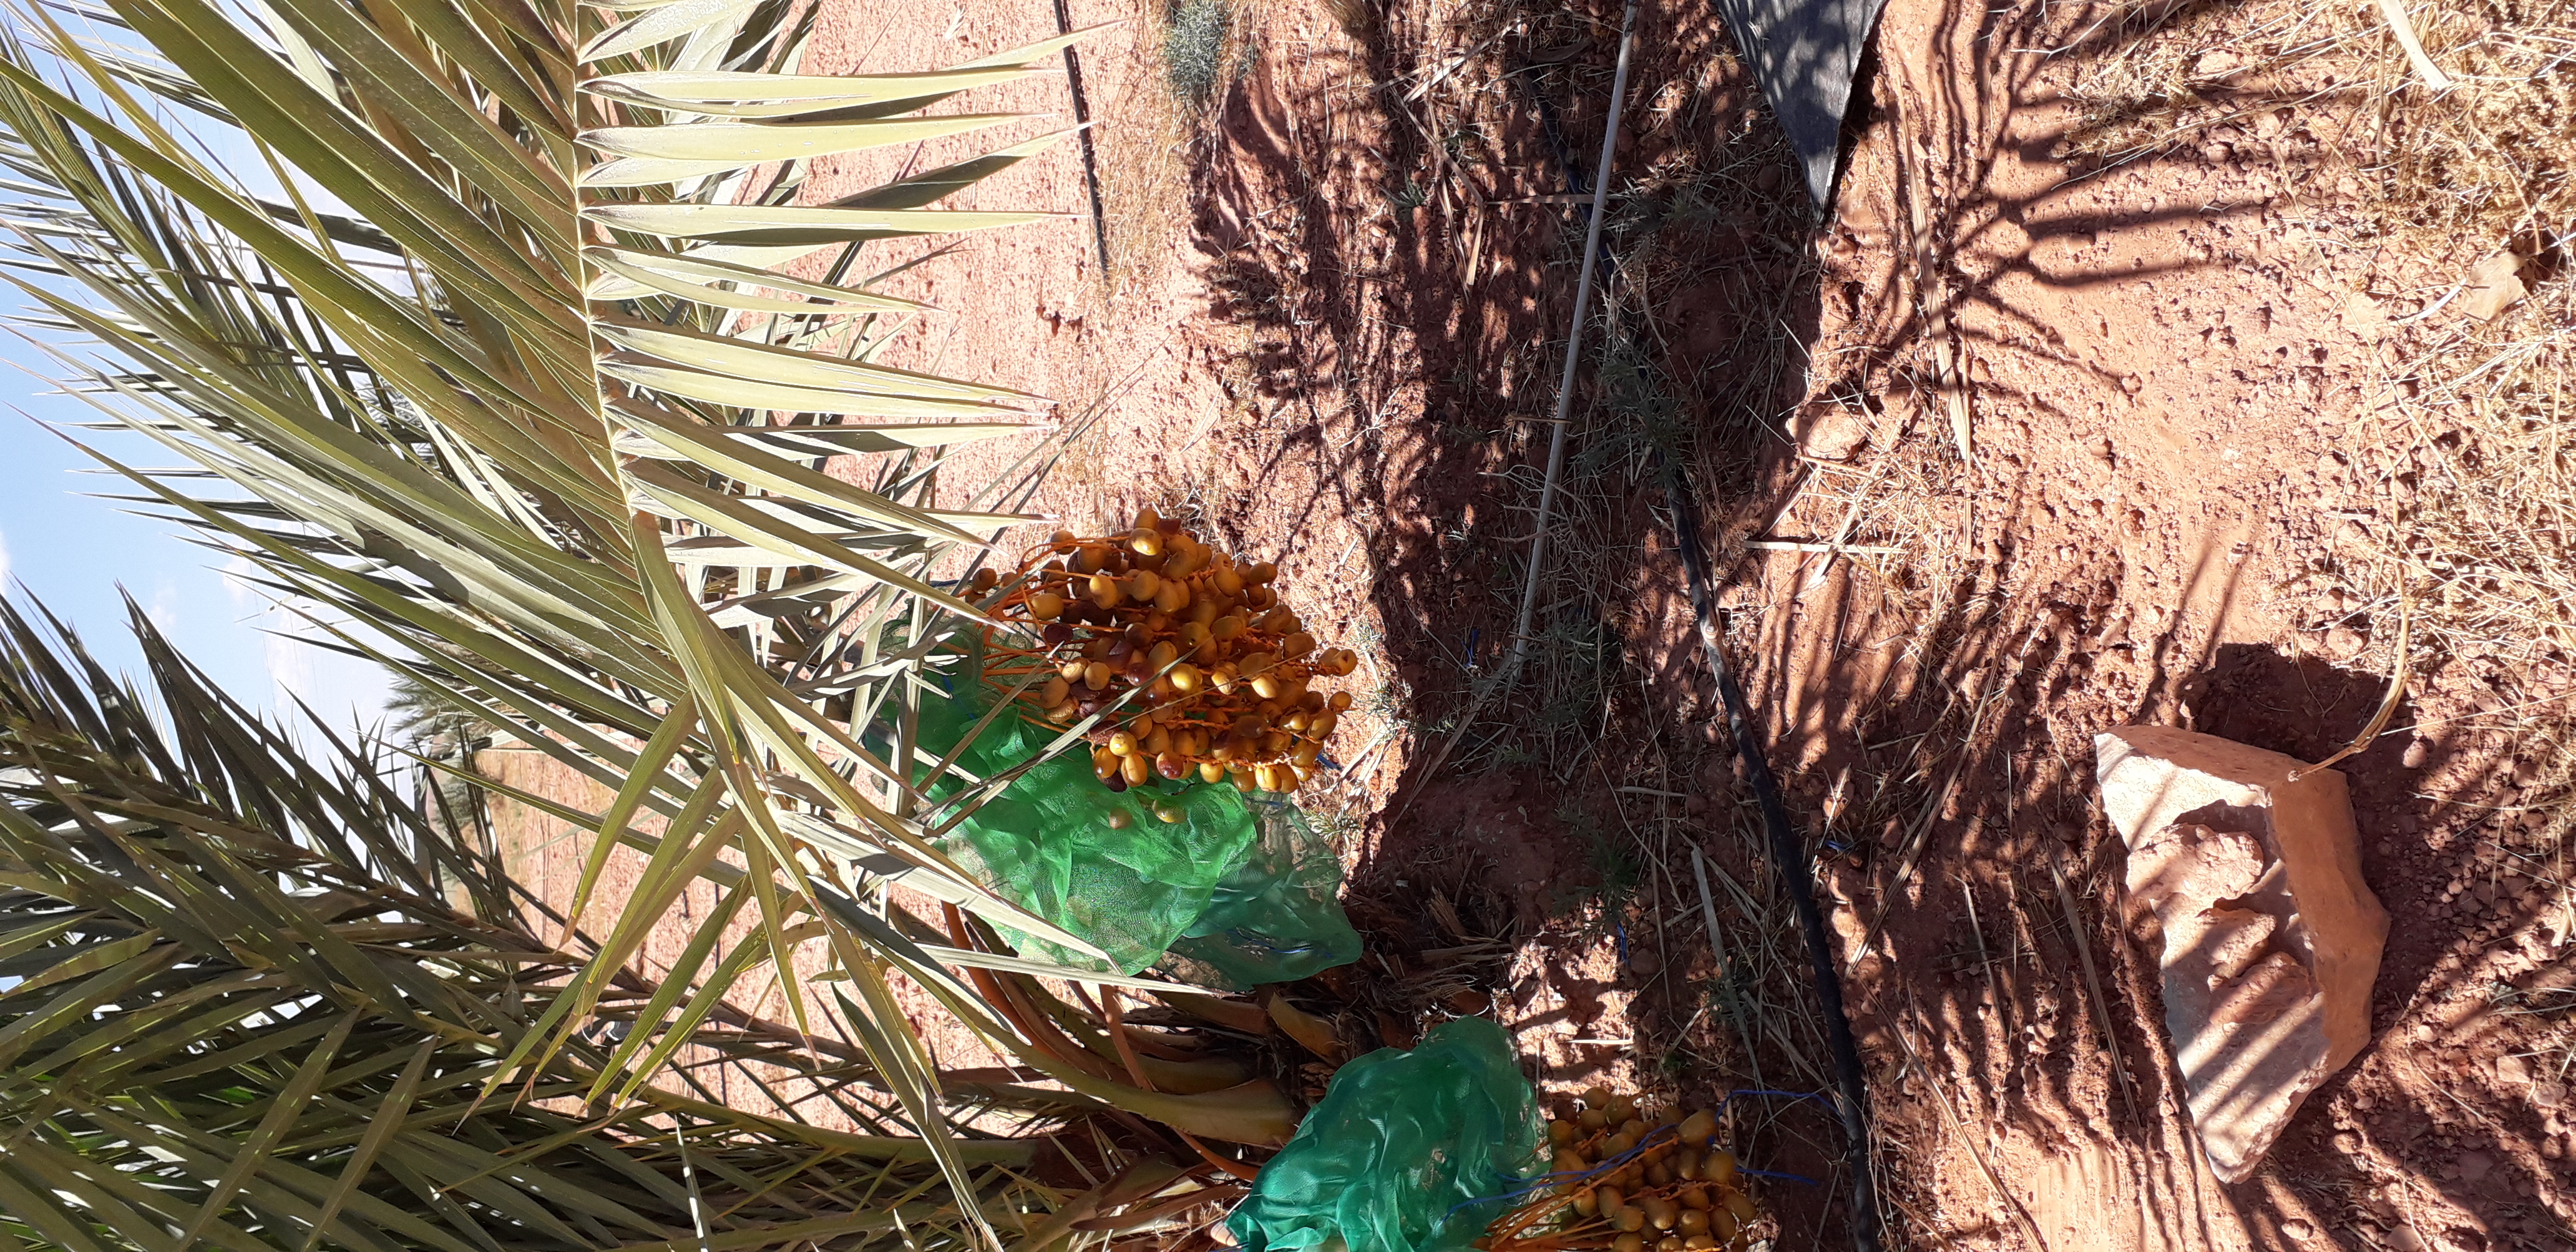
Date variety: Boufagous